Man in the Iron Mask

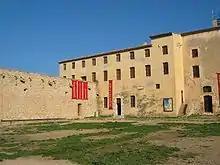
Fort of Île Sainte-Marguerite

On 18 September 1698, Saint-Mars took up his new post as governor of the Bastille prison in Paris, bringing Dauger with him. He was placed in a solitary cell in the prefurnished third chamber of the Bertaudière tower. The prison's second-in-command, de Rosarges, was to feed him. Lieutenant du Junca, another officer of the Bastille, noted that the new prisoner wore "a mask of black velvet". Dauger died there on 19 November 1703 and was buried the next day under the name of "Marchioly".